1922 Coppa Italia final

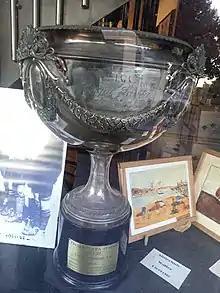
The trophy used for the first Coppa Italia.

The 1922 Coppa Italia Final was the inaugural final of the Coppa Italia. The match was played on 16 July 1922 between Vado and Udinese. Vado won 1–0 the first Coppa Italia, the first of the two teams reaching the trophy without playing in the First Division and the only one who never played it.